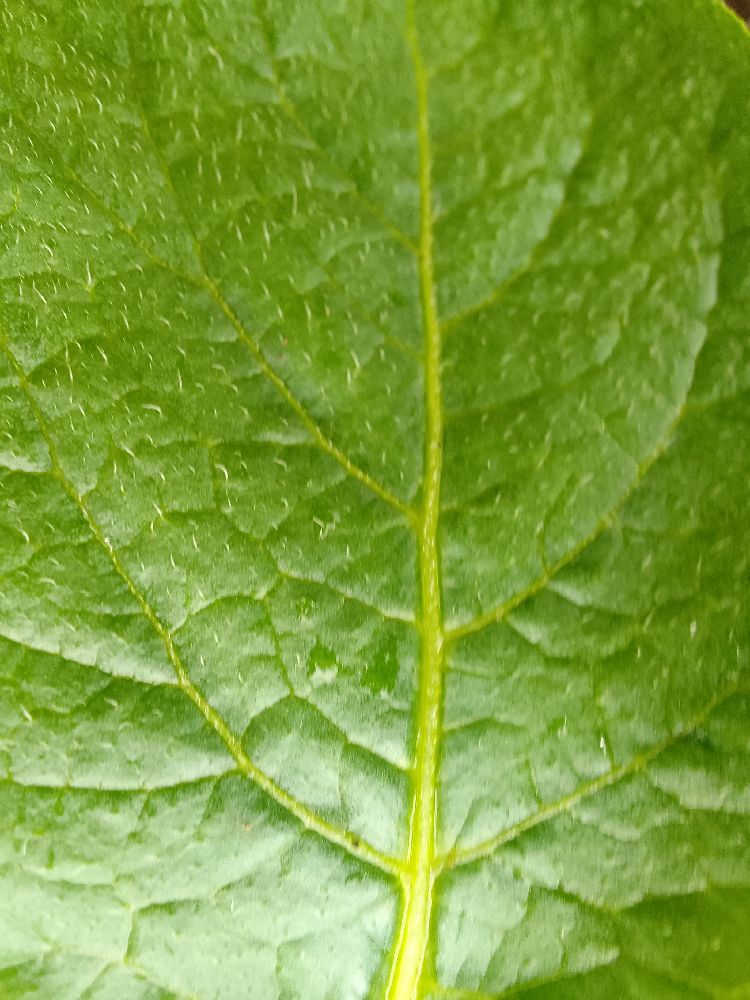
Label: Healthy